Elizabeth and Mary Kirby

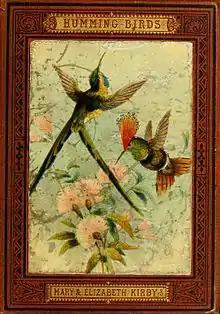
Hummingbirds by Mary and Elizabeth Kirby from the Smithsonian

Elizabeth Kirby (1823–1873) and Mary Kirby (later Mary Gregg, 1817–1893) were successful English writers and illustrators of books for children and books on natural science. Mary Kirby is known particularly for leading the crowd-sourced Flora of Leicestershire and Elizabeth for her children's books. They both had a lifelong writing partnership that popularised science. Mary is thought to be one of the first British woman to publish a scientific study of the flora of her county in the nineteenth century.